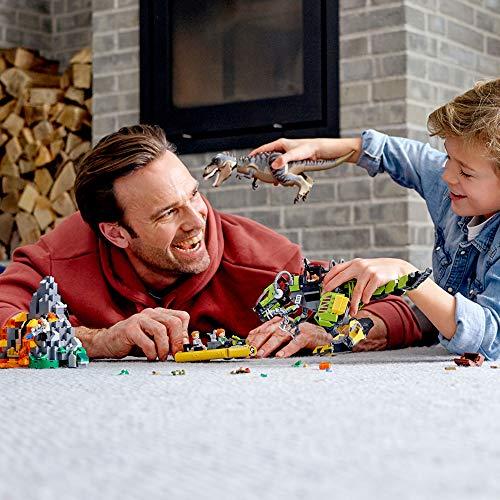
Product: LEGO Jurassic World T. rex vs Dino-Mech Battle 75938, New 2019 (716 Pieces)
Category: Toys & Games | Building Toys | Building Sets
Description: This LEGO Jurassic World T. rex vs Dino-Mech Battle 75938 building set can be built together with all other original LEGO sets and LEGO bricks for creative play.
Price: $89.99
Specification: ProductDimensions:21.3x11.1x3.1inches|ItemWeight:3.52ounces|ShippingWeight:2.65pounds|ASIN:B07NRT2CJR|Itemmodelnumber:6278191|Manufacturerrecommendedage:8yearsandup